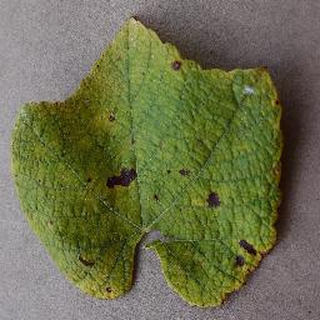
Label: grape_leaf_blight